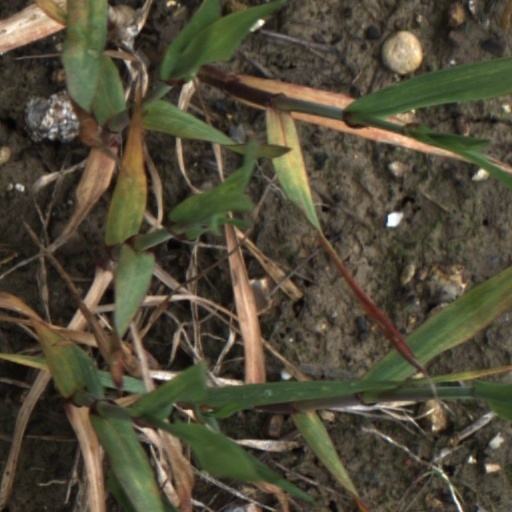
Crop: wheat